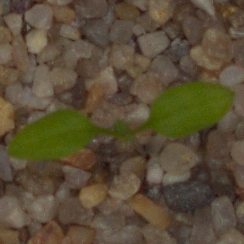
Label: common_chickweed